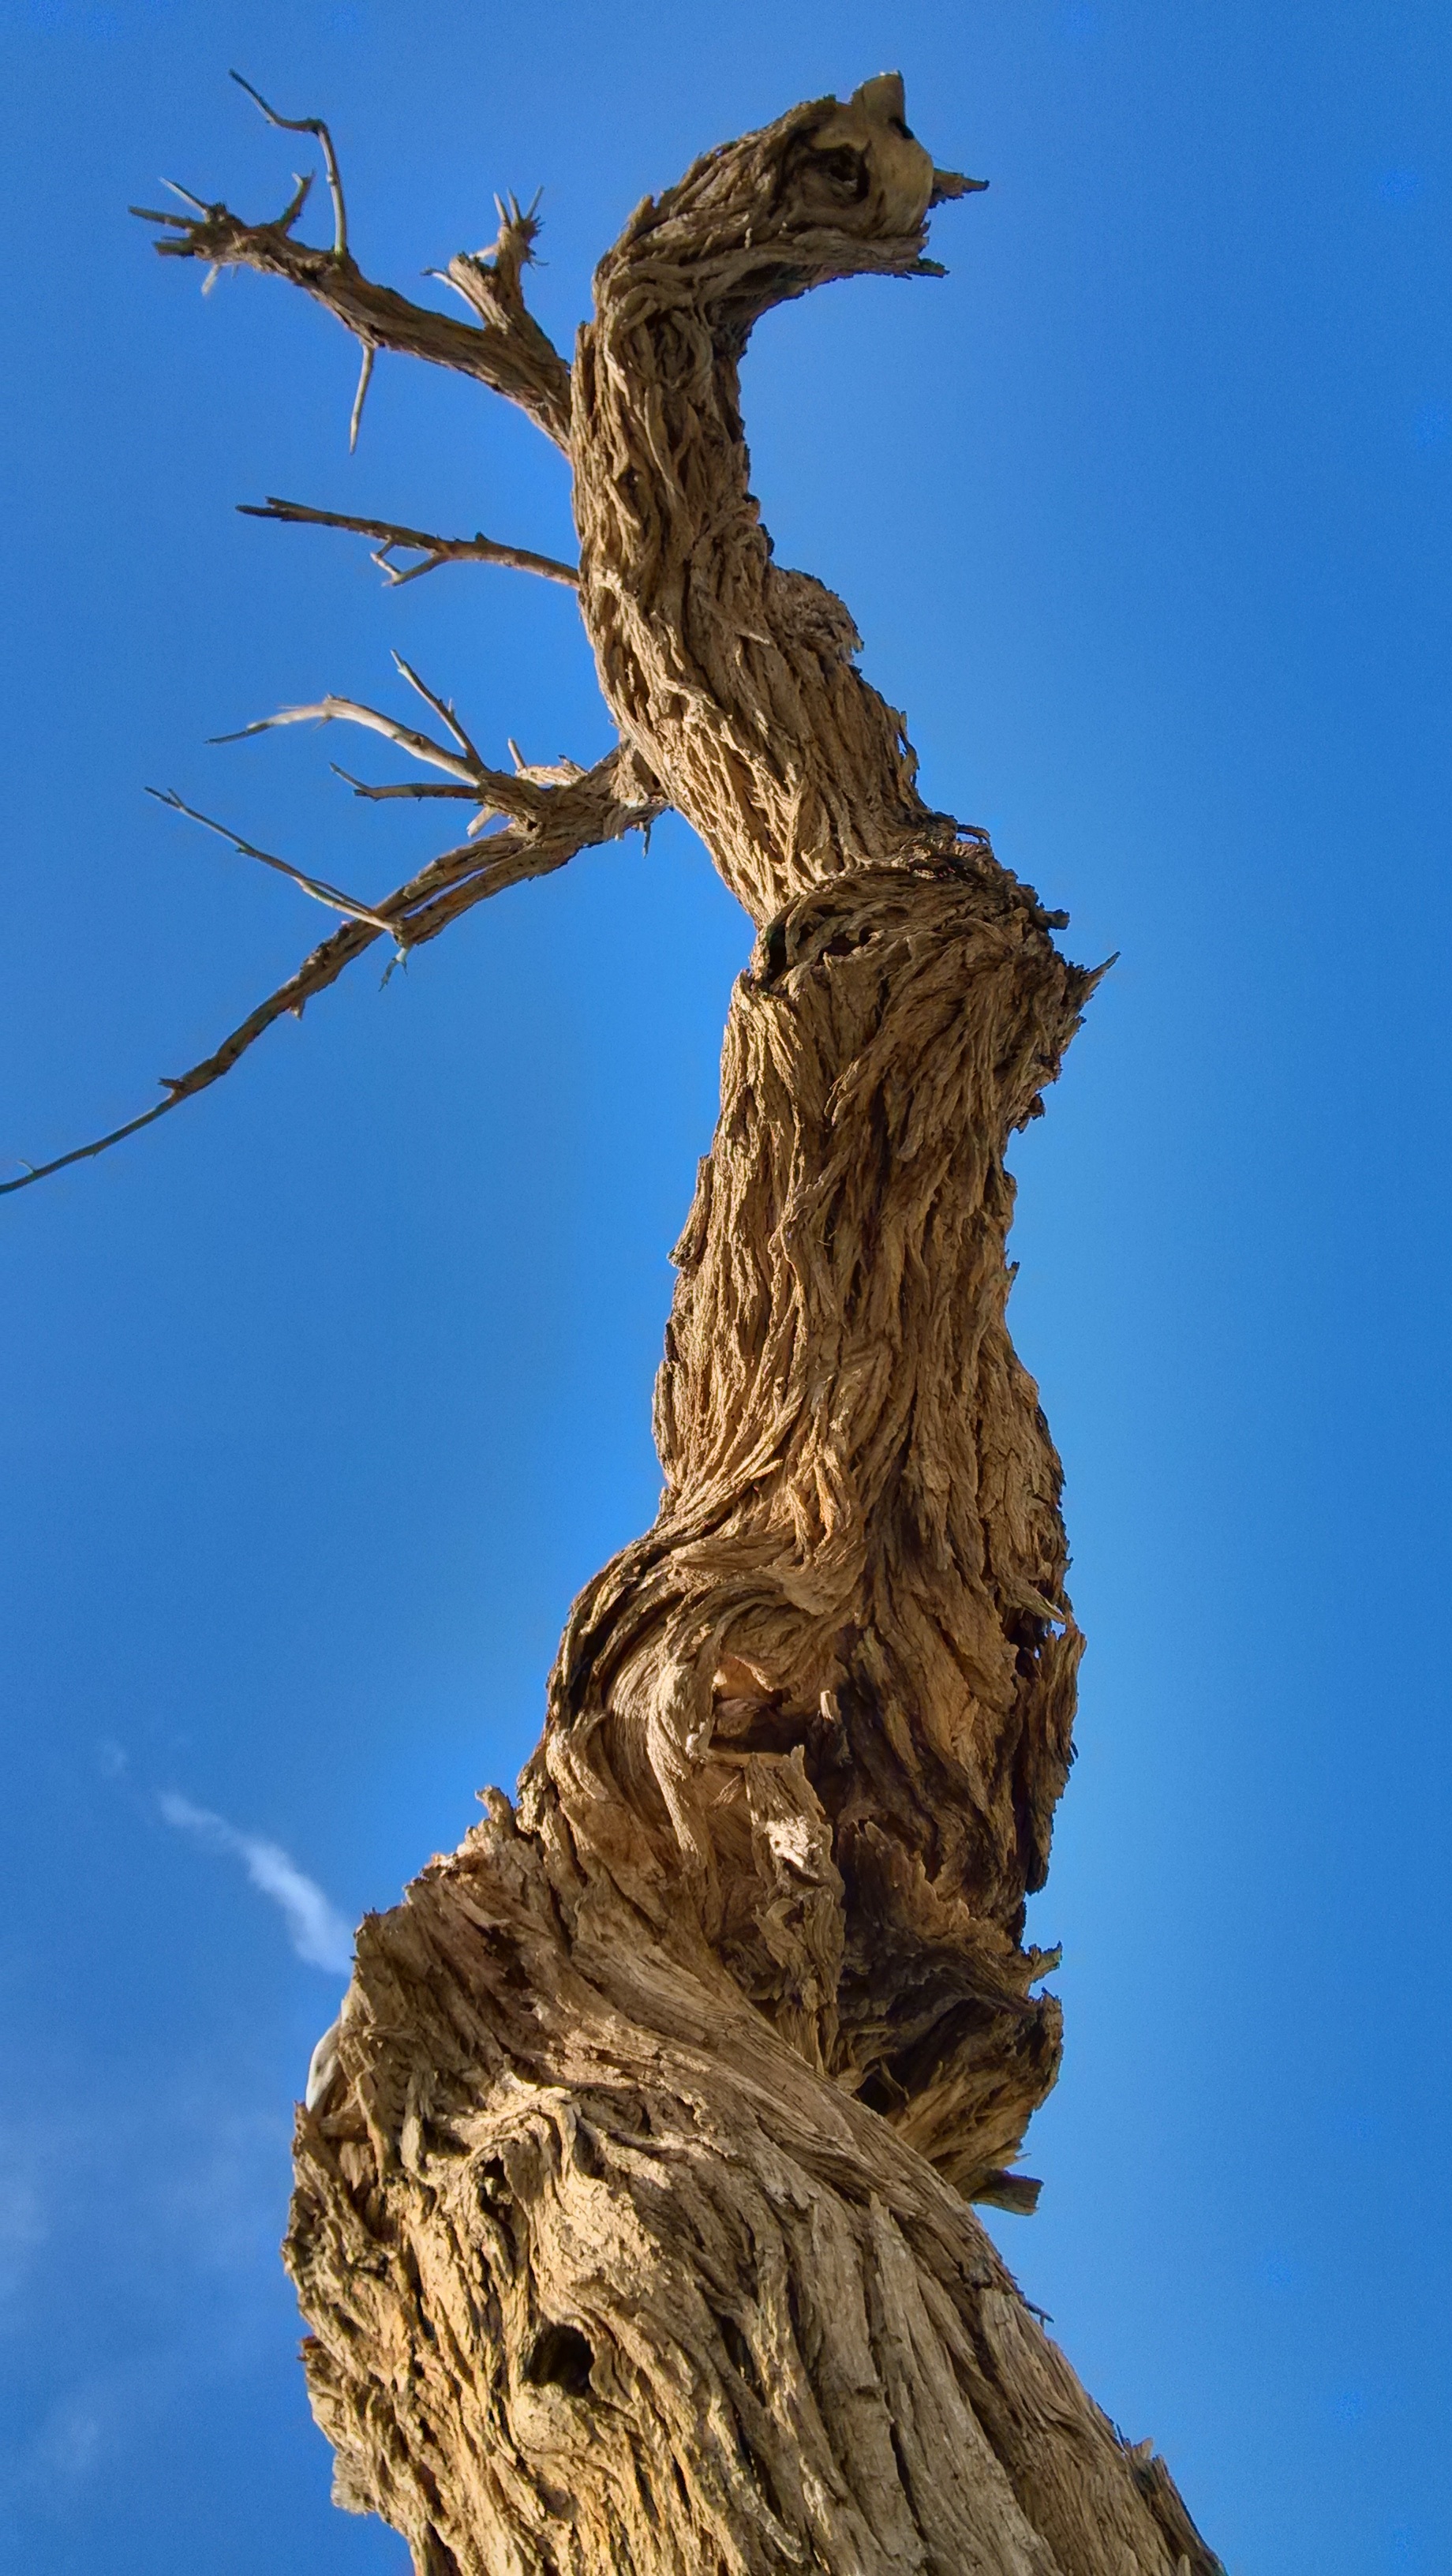
tree, nature, branch, plant, sky, bark, statue, sculpture, art, the scenery, woody plant